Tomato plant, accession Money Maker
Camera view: tilt-top (135 deg); turntable rotation: 150 degrees
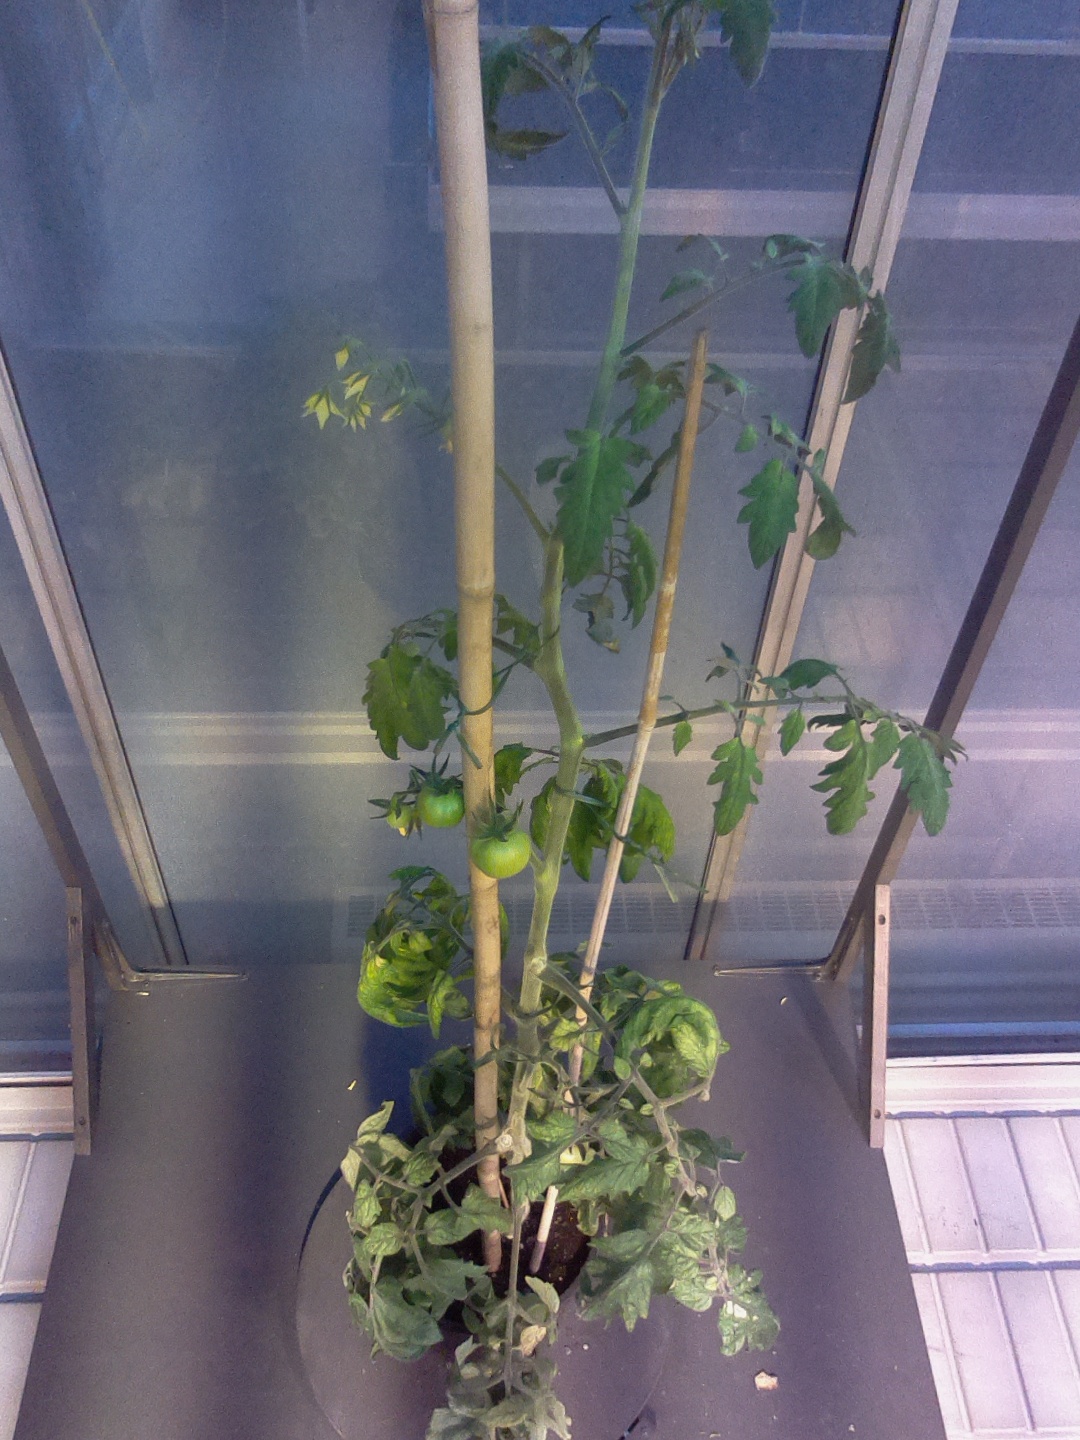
BBCH growth stage 74: 40%-50% of final fruit size